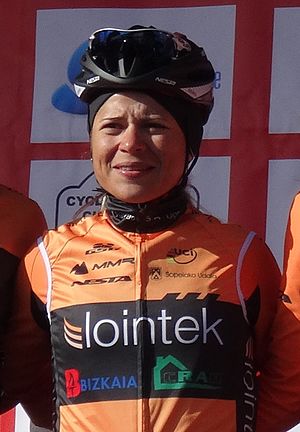
El Salvador ved OL
Cykelrytteren Evelyn García var flagbærer for El Salvador ved åbningsceremonierne ved sommer-OL 2004 og 2012.
El Salvador deltog første gang i olympiske lege under sommer-OL 1968 i Mexico by. Nationen boykottede sommer-OL 1976 i Montréal og sommer-OL 1980 i Moskva, men har ellers deltaget i samtlige sommerlege siden 1968. El Salvador har aldrig deltaget i vinterlege og har aldrig vundet nogen olympiske medaljer.